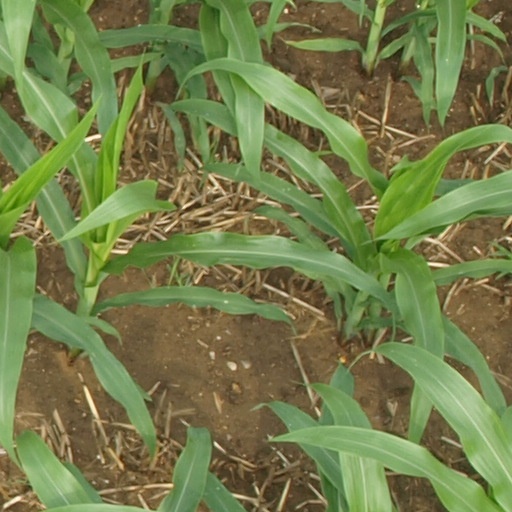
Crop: maize; corn